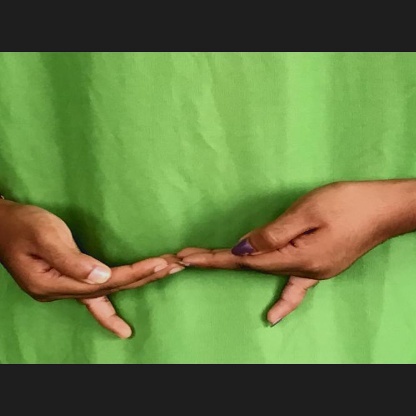
Mudra: Khatva